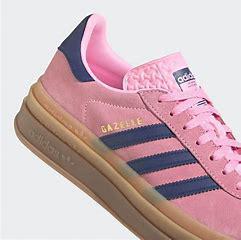
Brand: Adidas
Model: Gazelle Bold